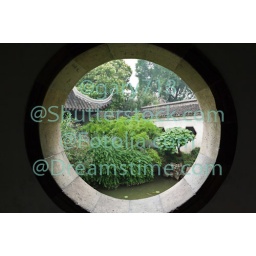
famous shizilin garden (lion forest rock formation) in Suzhou China